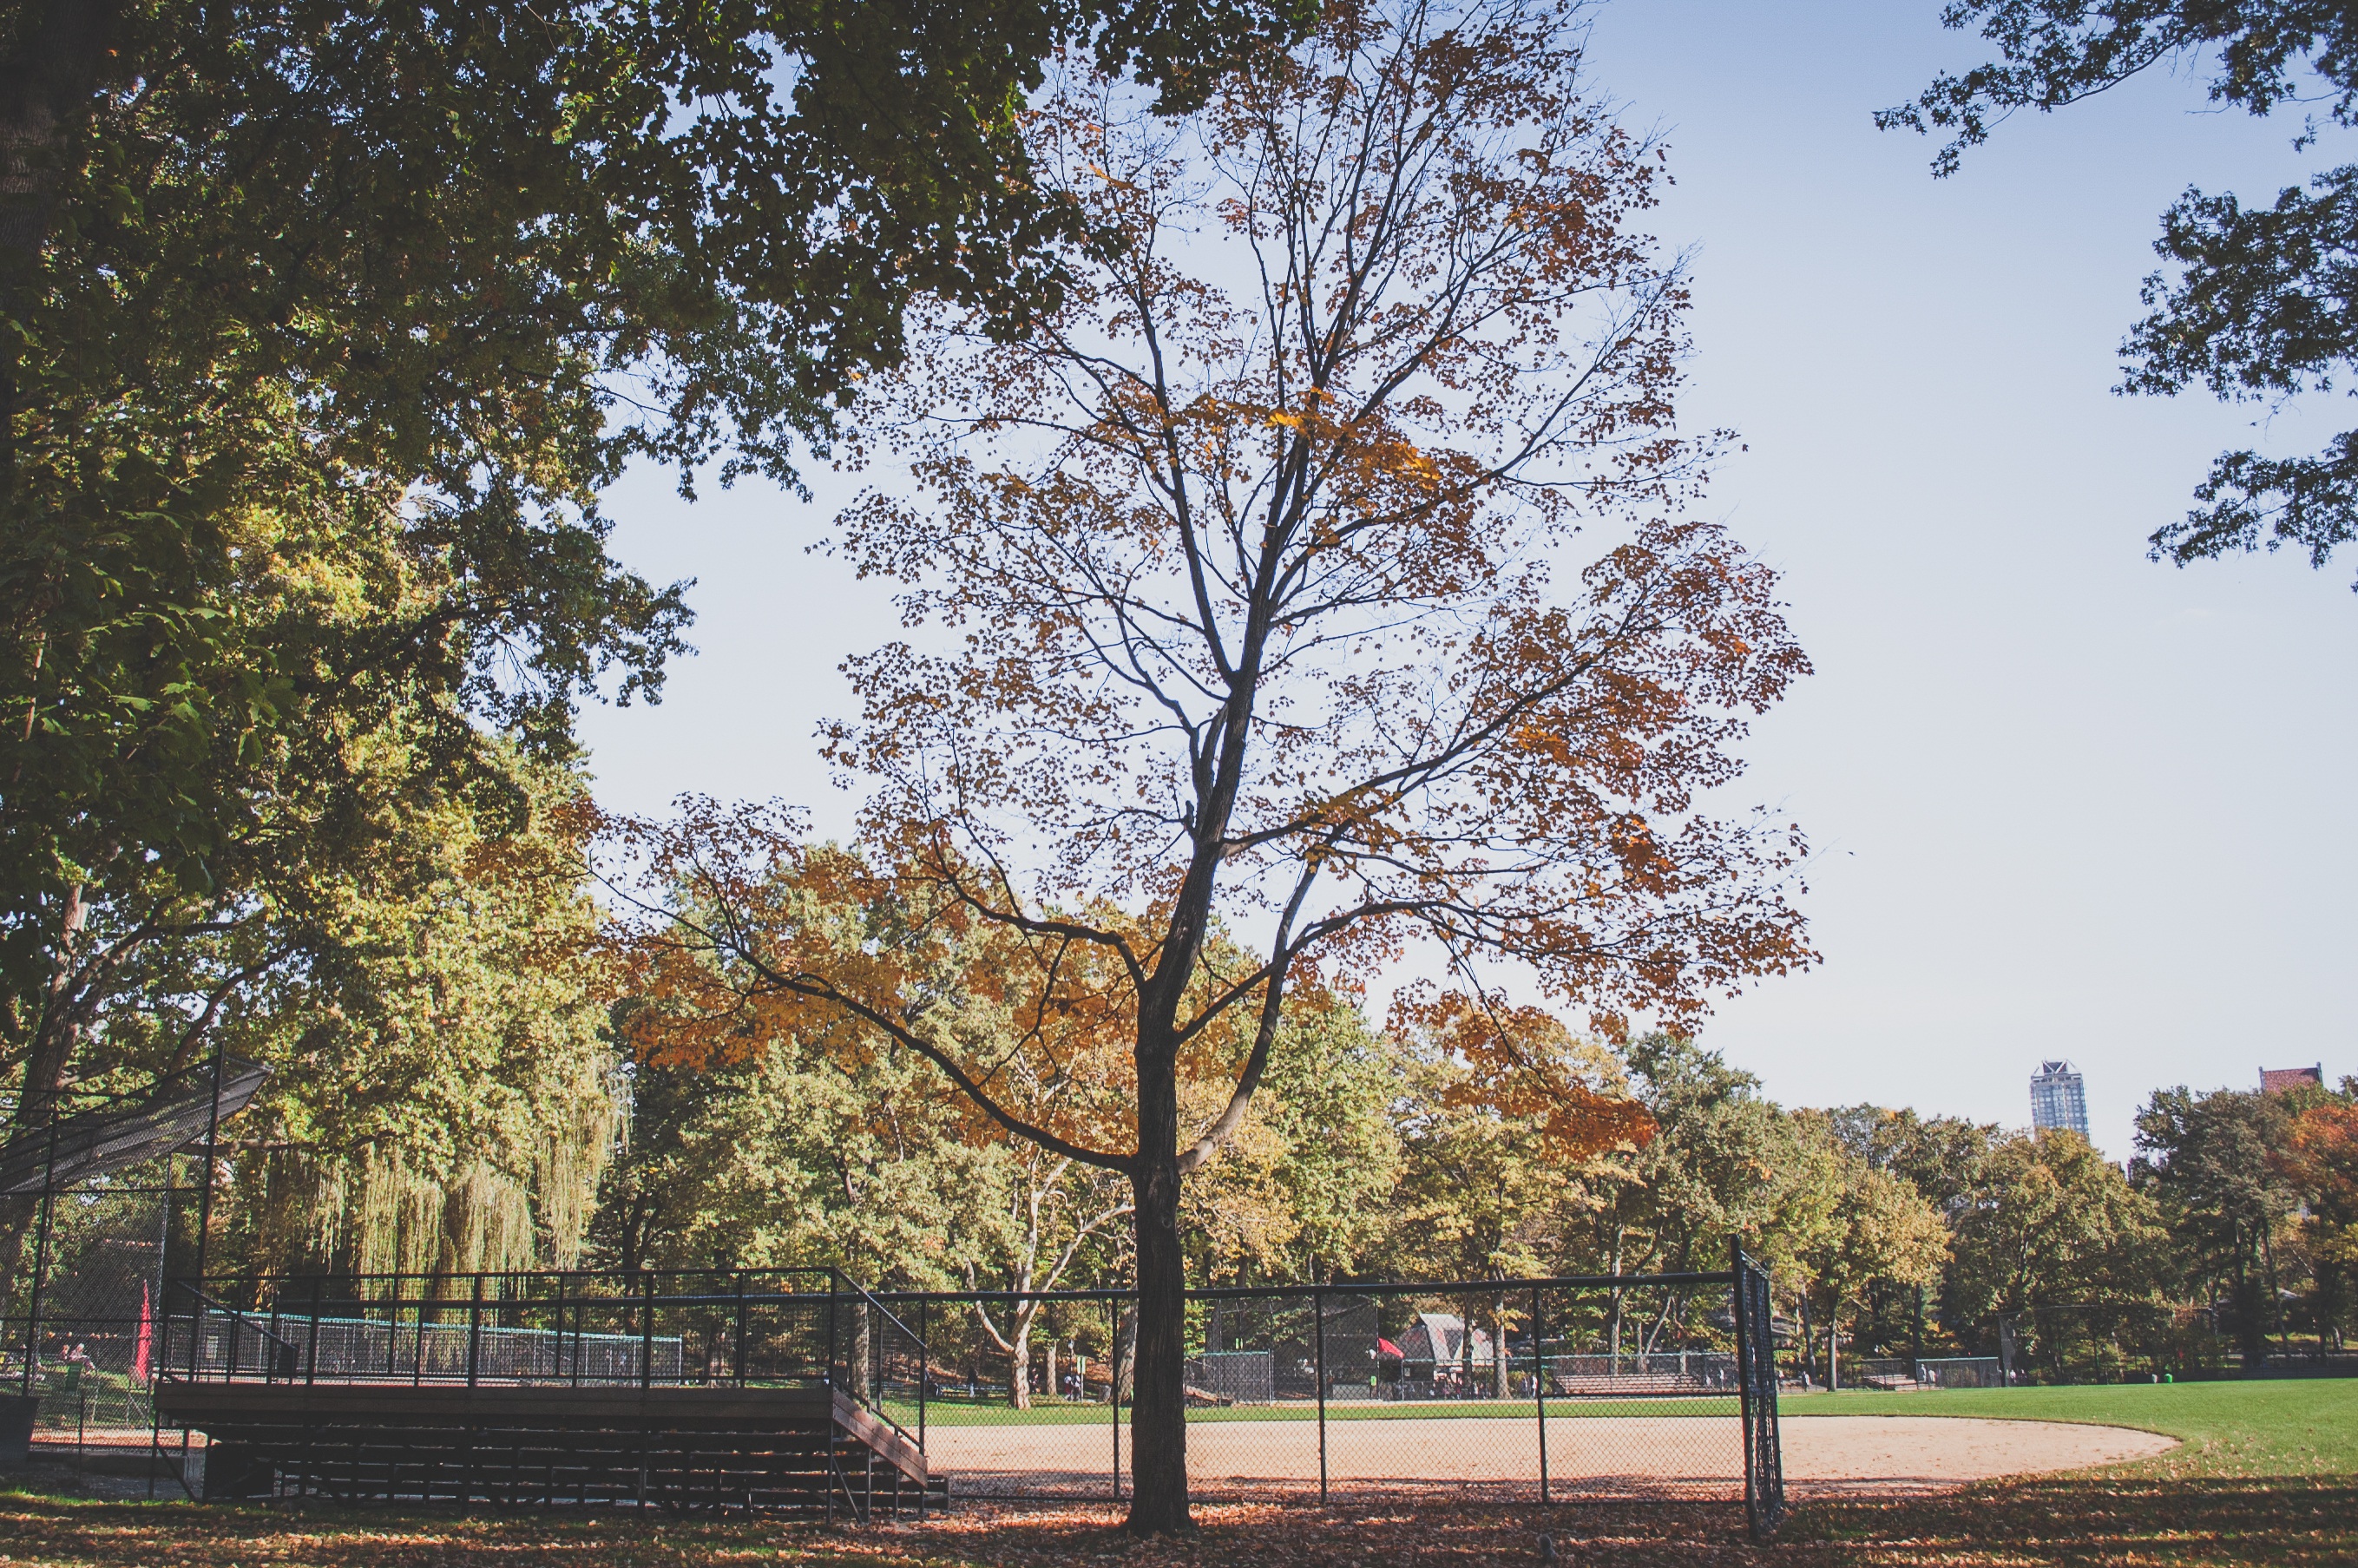
tree, nature, plant, field, leaf, flower, autumn, park, season, outdoors, woody plant